Katerina Stikoudi

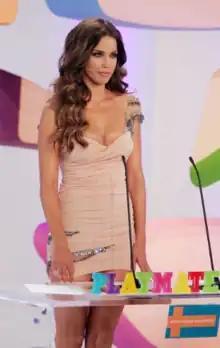

Aikaterini "Katerina" Stikoudi (born 16 April 1985) is a Greek singer, actress, TV host, model, businesswoman, former champion swimmer and beauty pageant titleholder. After first gaining fame in 2001 by finishing fifth in the national swimming championship as PAOK swimming athlete she pursued a career in modeling, television, cinema and theatre. In 2005 she won the title of Miss Hellas 2005, on "National Annual Beauty Pageant of Greece", followed by her participation on "Miss World 2005" representing Greece.